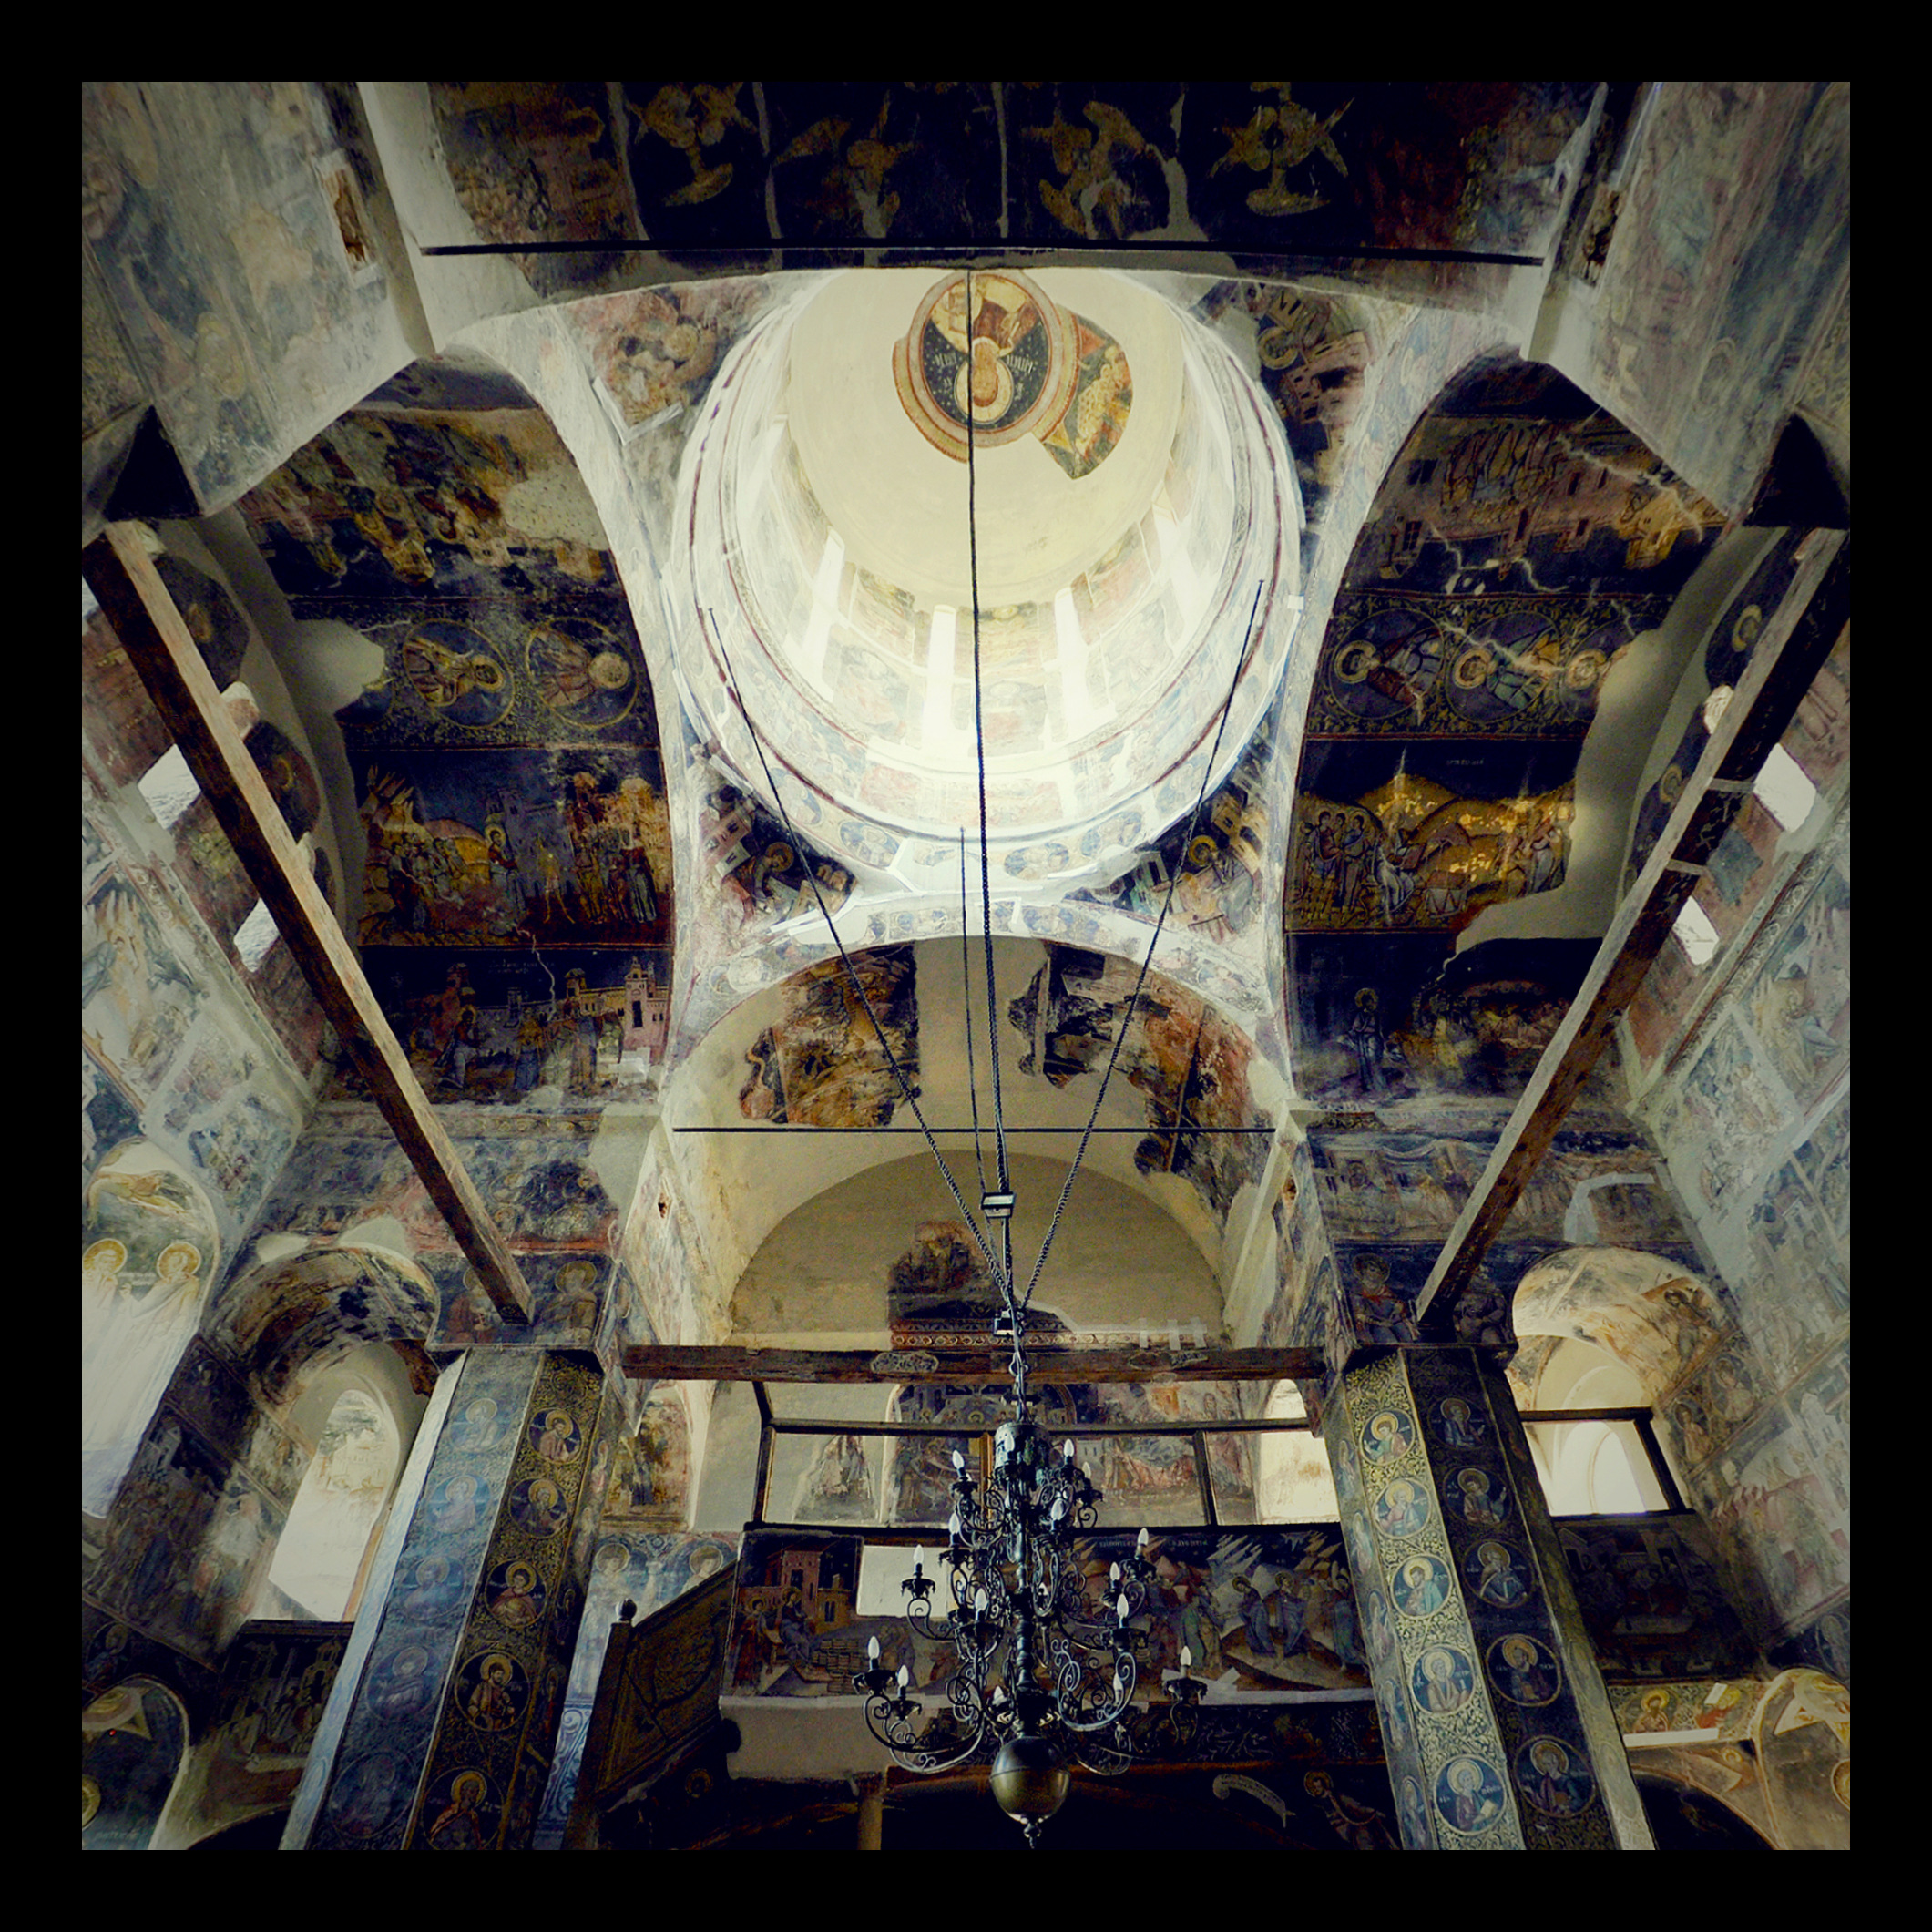
light, architecture, interior, window, old, greek, religion, church, cross, painting, art, iconography, symmetry, mural, saint, plan, fisheye, history, court, pictura, image, orthodox, nave, vaulting, royal, eastern, fresco, dome, murals, icon, romania, icons, restoration, bor, targoviste, biserica, arhitectura, wallachia, muntenia, tara, romaneasca, orthodoxy, lumina, naos, cruce, greaca, inscrisa, inscribed, iconografie, cupola, pendentives, pendentive, pandantiv, pandantivi, icoana, icoane, arta, ortodoxa, princely, curtea, domneasca, ortodox, fresca, frescoes, sfant, fereastra, istorie, lmidbiima1723707, restaurare, christpantocrator, pantokrator, eik n, ancient history